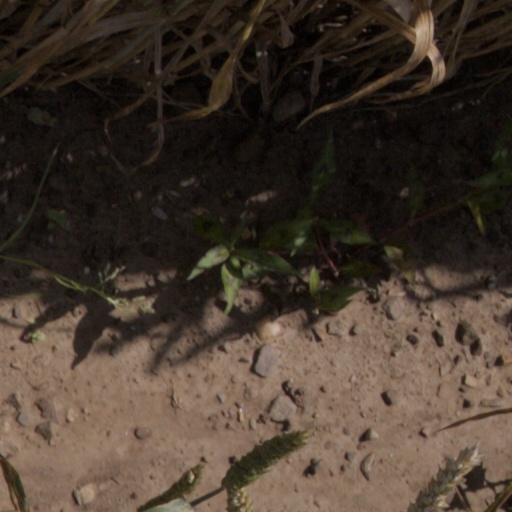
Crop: wheat